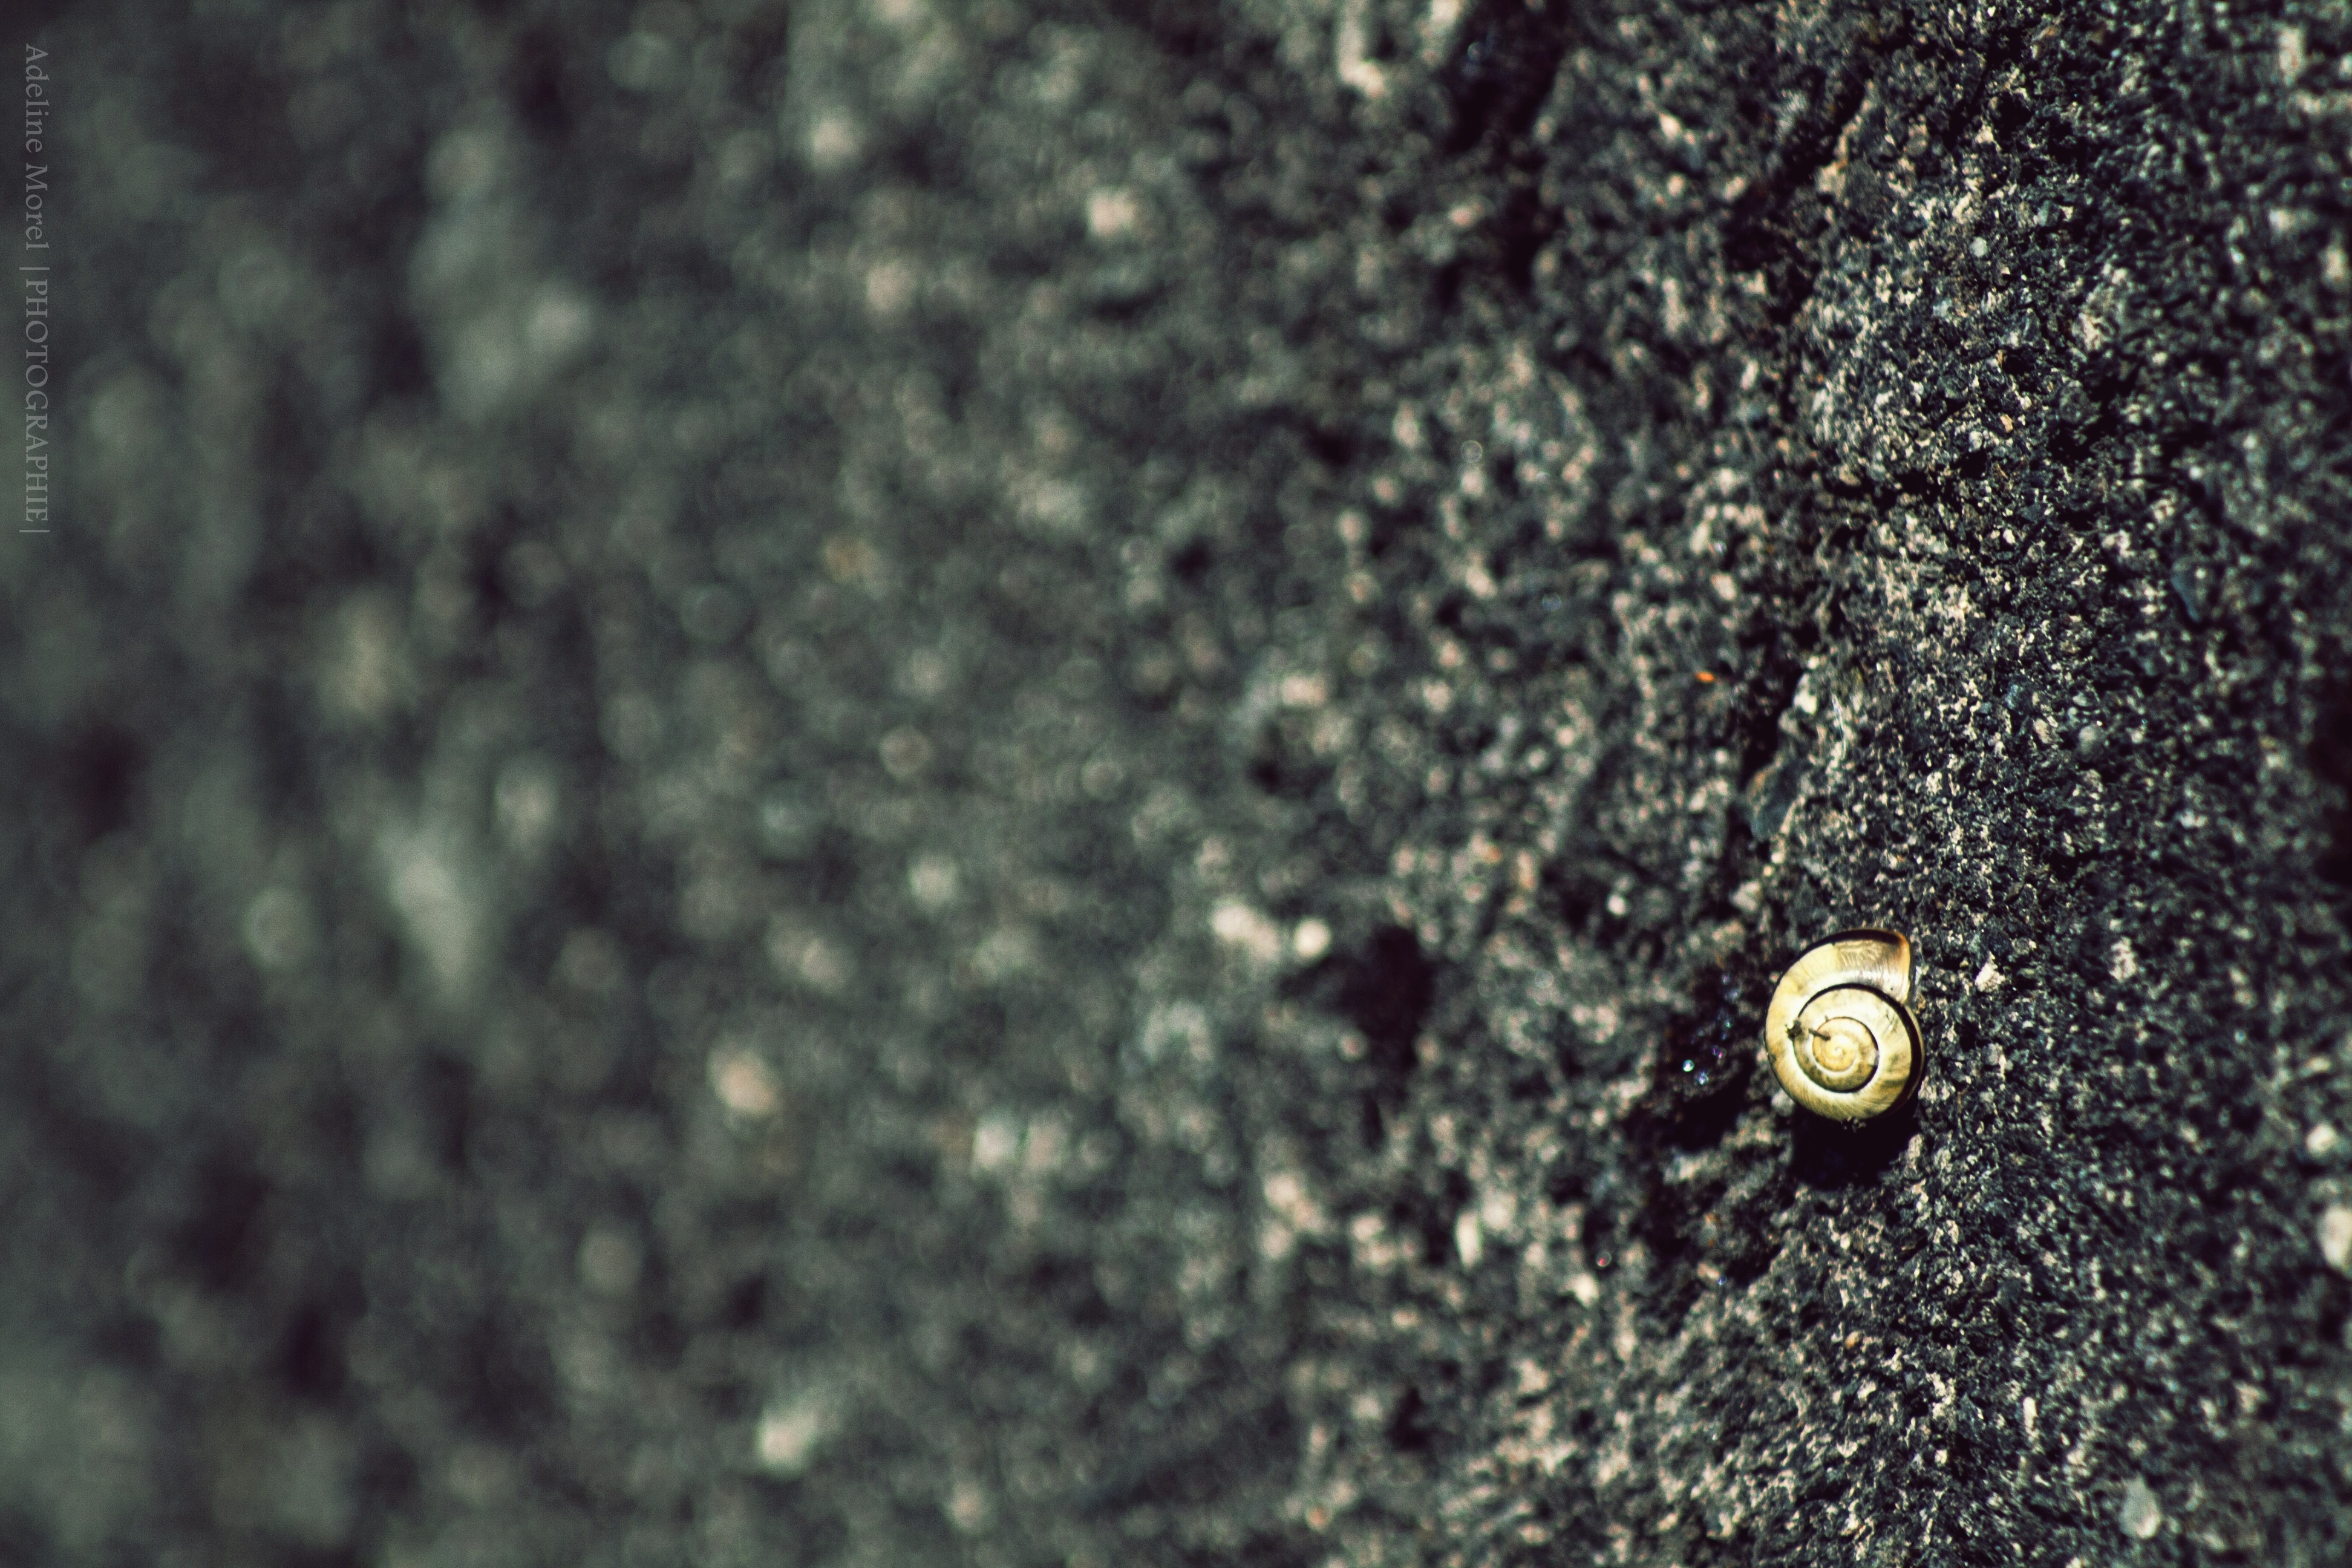
tree, water, nature, photography, texture, leaf, flower, wall, wildlife, green, insect, soil, fauna, invertebrate, close up, snail, macro photography